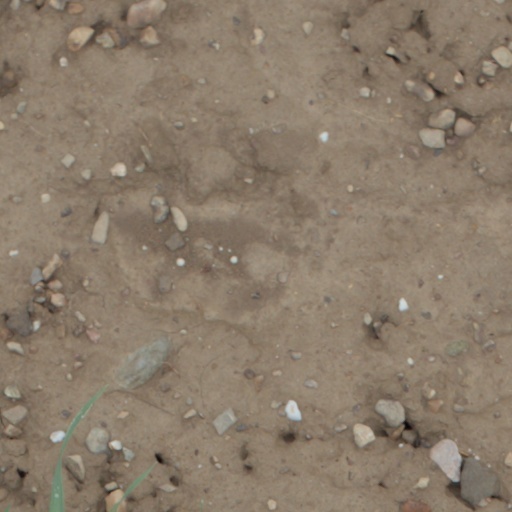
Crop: wheat